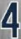
Number: 4